Joseba Beitia

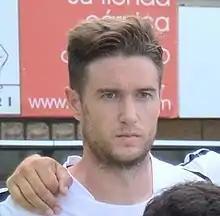
Beitia lining up with Real Union in 2018

Joseba Beitia Agirregomezcorta (born 29 September 1990) is a Spanish professional footballer who plays as an attacking midfielder.